Sesame Street: Once Upon a Monster

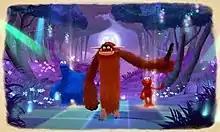
A dancing mini-game in "Once Upon a Monster", where the new character of Marco (front center) dances along with Cookie Monster (left) and Elmo (right).

The original prototype featured unique characters designed by Scott Campbell, Double Fine's in-house artist. As they started to pitch the game for publication, they received comments that the game was a "natural fit" with the monster characters from "Sesame Street". Schafer had initially excused the idea of producing a licensed work, something the company had not done yet to date. After hearing that Warner Bros. Interactive Entertainment and Sesame Workshop has signed a deal together, Schafer and Martz actively pursued the licensing deal with the two entities. Schafer, Martz, and several other Double Fine staff were childhood fans of the show, and once they were successful in negotiating the license for "Once Upon a Monster", they felt it was important to stay true to the Workshop's vision; as Schafer described, he "felt this responsibility, just how serious it is to work with the characters, and how important they are". They visited the Jim Henson studio in New York twice to review and discuss the construction of the Muppets for the show, which they then translated into their game engine; the engine includes dynamic fur simulation and skeleton animations that mimic the behavior of the Muppets. While the game includes at least two "Sesame Street" characters, Cookie Monster and Elmo, the original character from Martz's prototype, Marco, remained throughout the game's development. Another monster in the game, Seamus, also came from Campbell's original sketches, and given a shy personality, only able to be lured out by providing him with clothes that fit his mood.